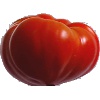
Label: Tomato 3